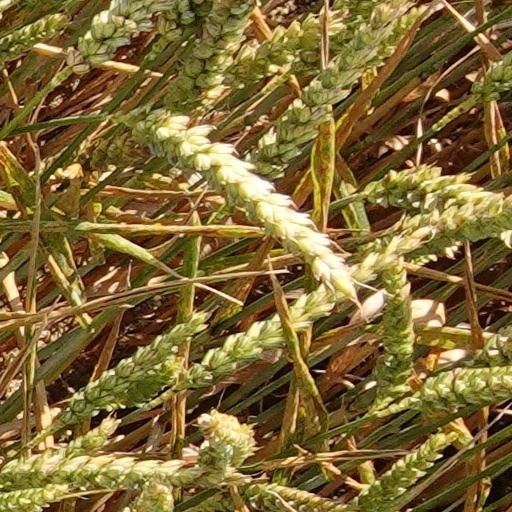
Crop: wheat